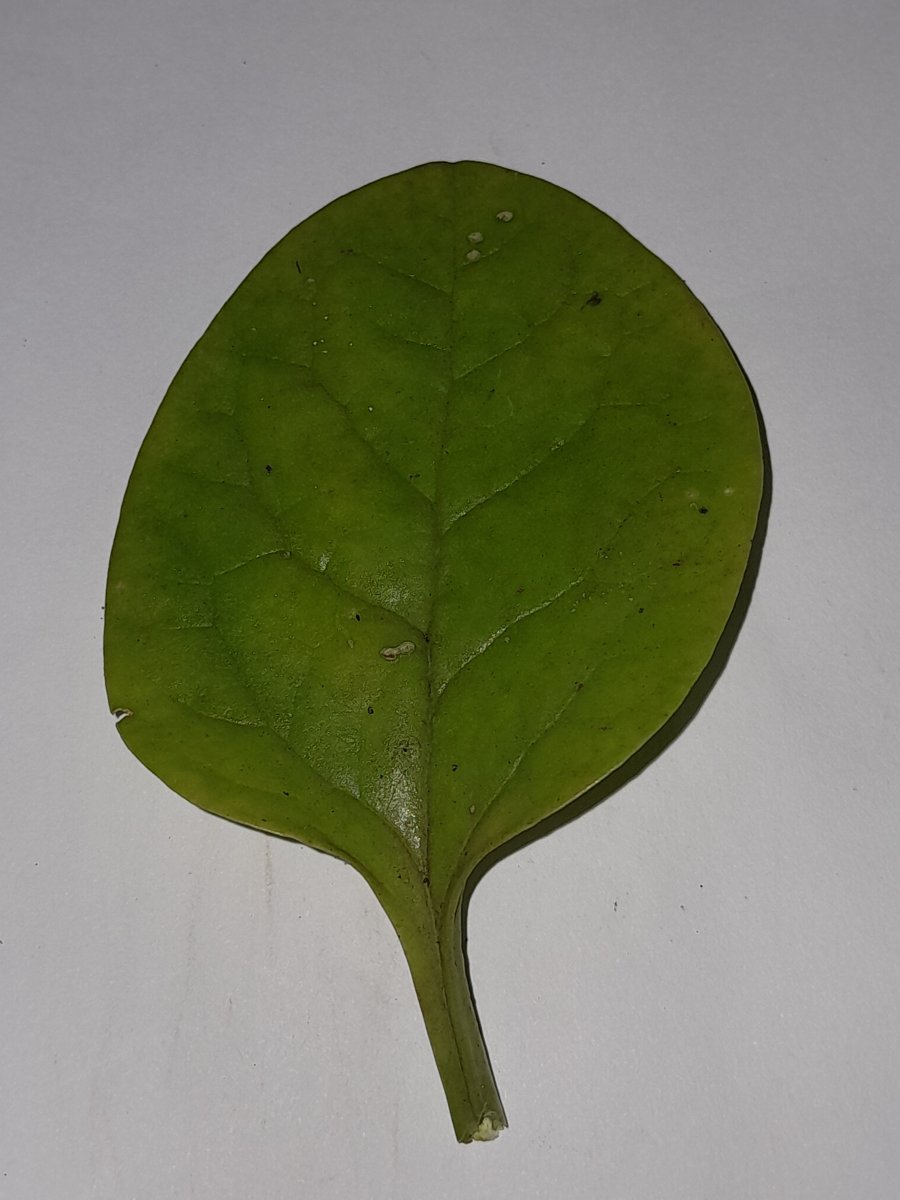
Label: Downy-Mildew